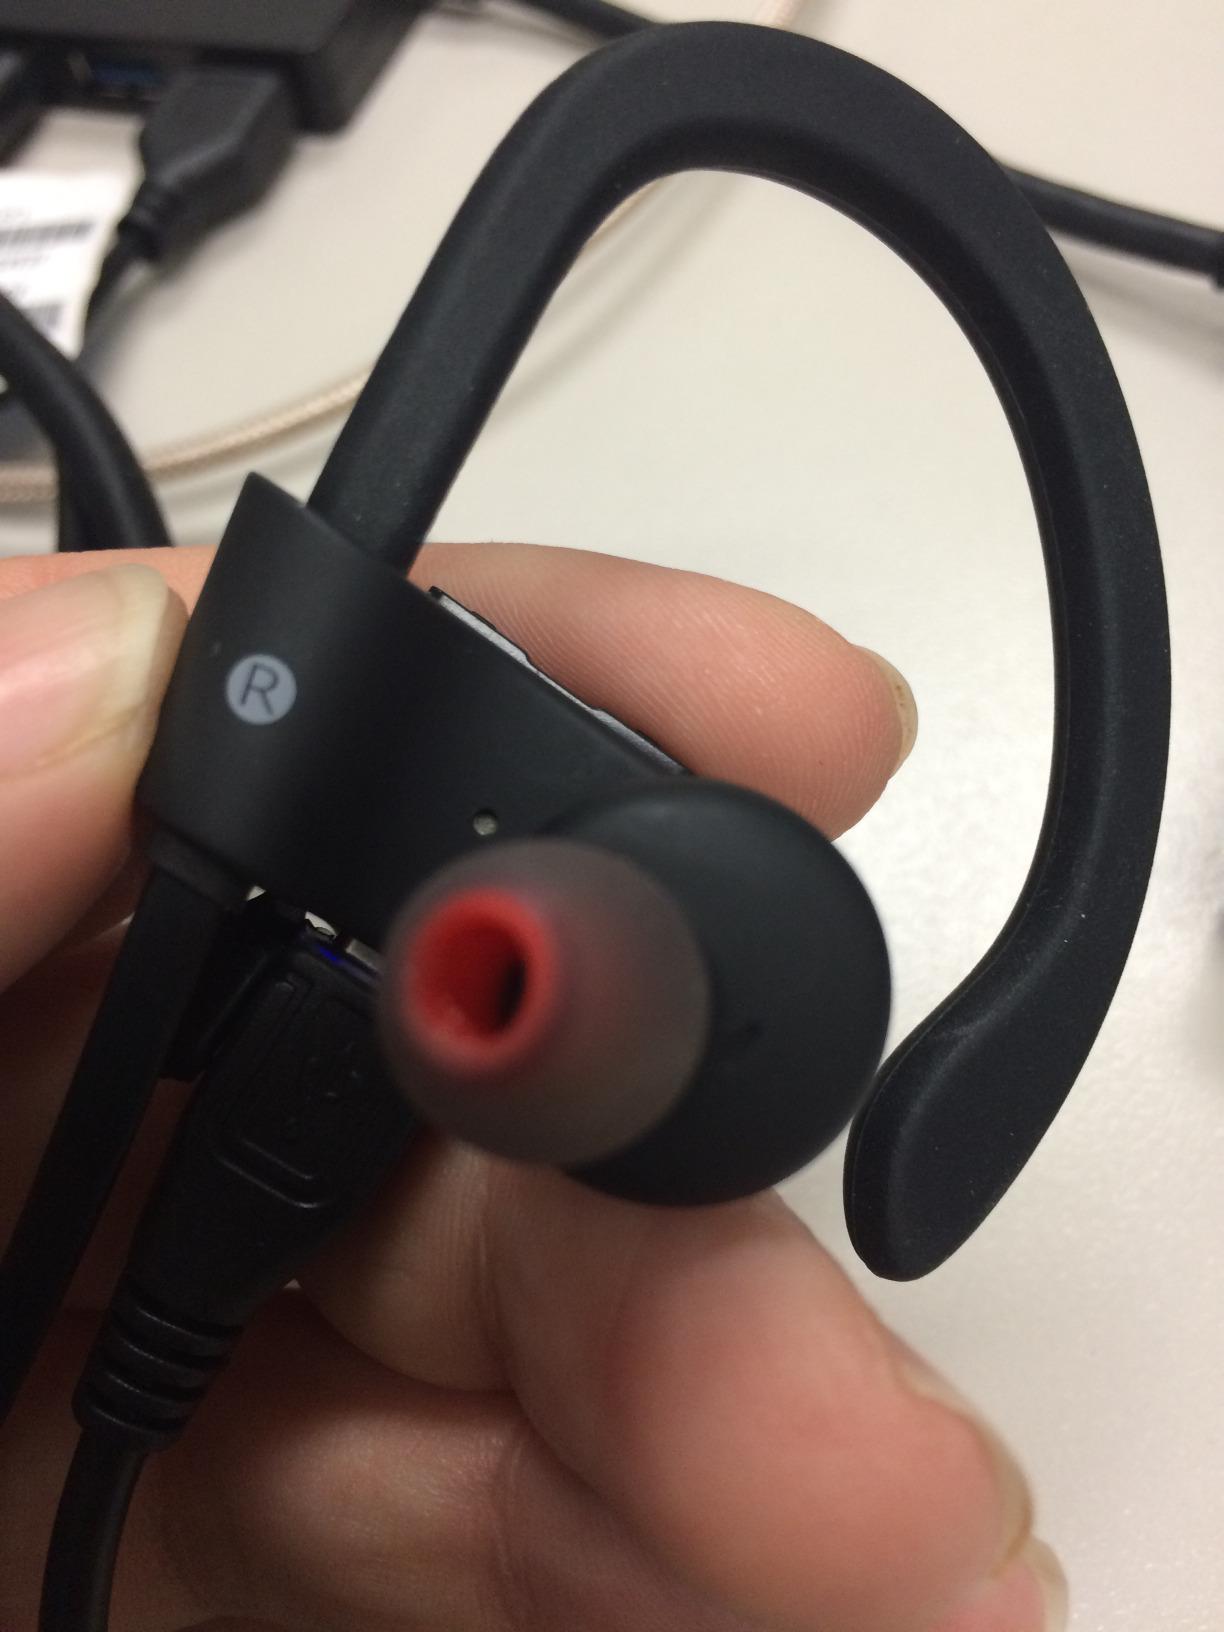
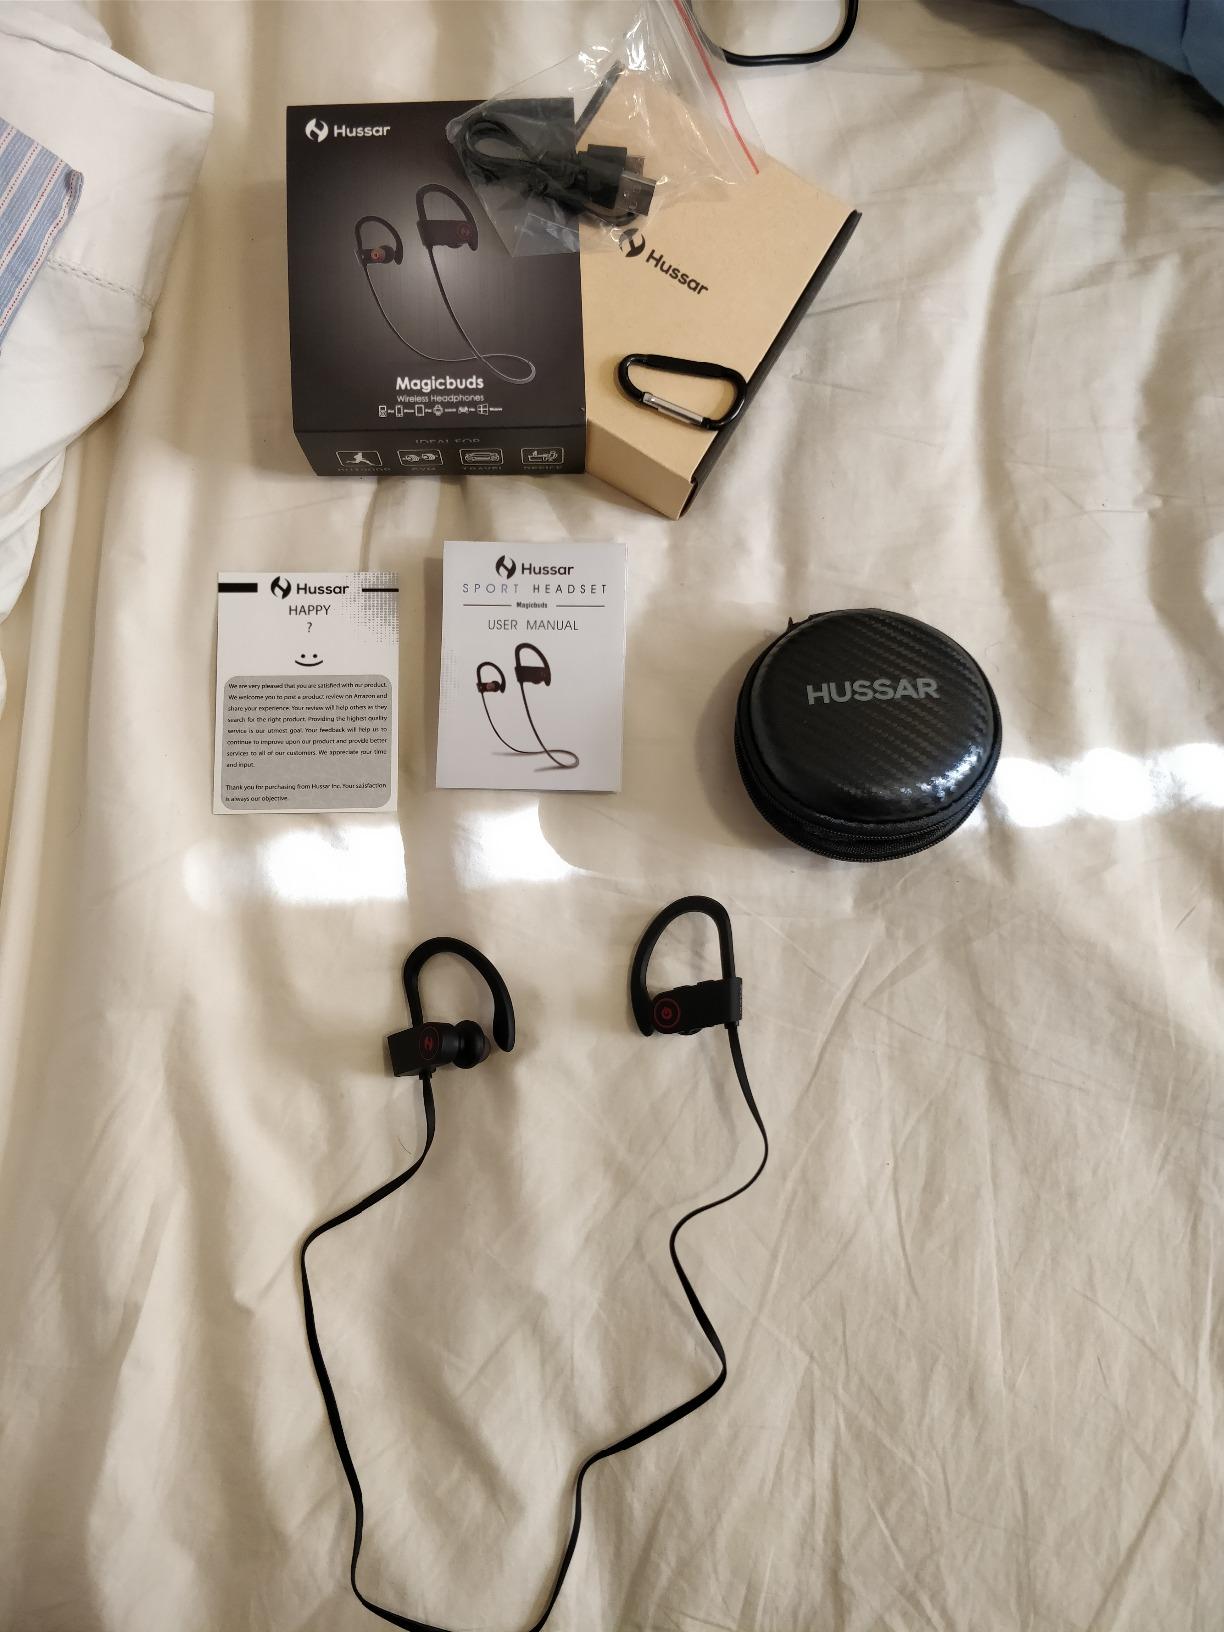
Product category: headphones
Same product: yes